Charles Heaphy

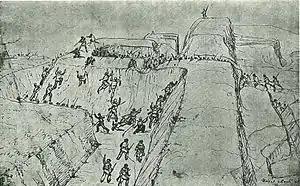
Naval attack at Rangiriri, 1863, a pen sketch by Heaphy

The Waikato Māori had withdrawn to fortified positions at Pikopiko and Paterangi by early 1864. While their positions were under siege, war parties would mount raids on small groups of British soldiers. On 11 February, soldiers of the 40th Regiment of Foot were swimming in the Mangapiko Stream near Paterangi and were attacked by a raiding party. Men of the 50th Regiment of Foot came to the aid of the defenders. Among them was Heaphy, who was in command of a group of 12 soldiers and came across the Māori reserve. After putting them to flight, he then led his men to the Mangapiko Stream to assist the British soldiers helping the besieged party. Despite being outnumbered, the British repulsed the Māori and began to pursue them into the bush. A soldier was wounded and Heaphy and three others went to his aid. In doing so, Heaphy and one of the other soldiers were wounded while another was killed. Unable to extricate themselves, Heaphy and the remaining fit soldier provided cover to prevent the wounded men from being killed by the Māori. They were eventually relieved by reinforcements, but the two wounded men that Heaphy and the soldier were trying to protect died of their injuries. Despite wounds to his arm, hip and ribs, Heaphy remained in the field for much of the remainder of the day, until the ambushed party was relieved. Following the action at Mangapiko Stream, Heaphy was promoted to major; a month later, with the end of the war in the Waikato, he ceased active duty and returned to civilian life.